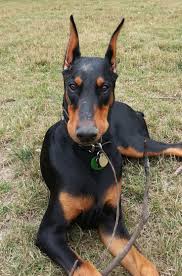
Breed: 209-n000054-Doberman